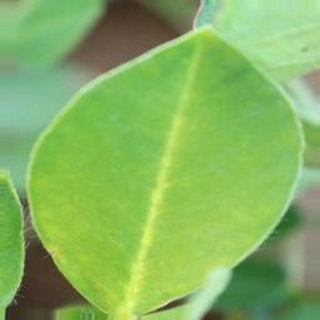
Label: healthy_groundnut